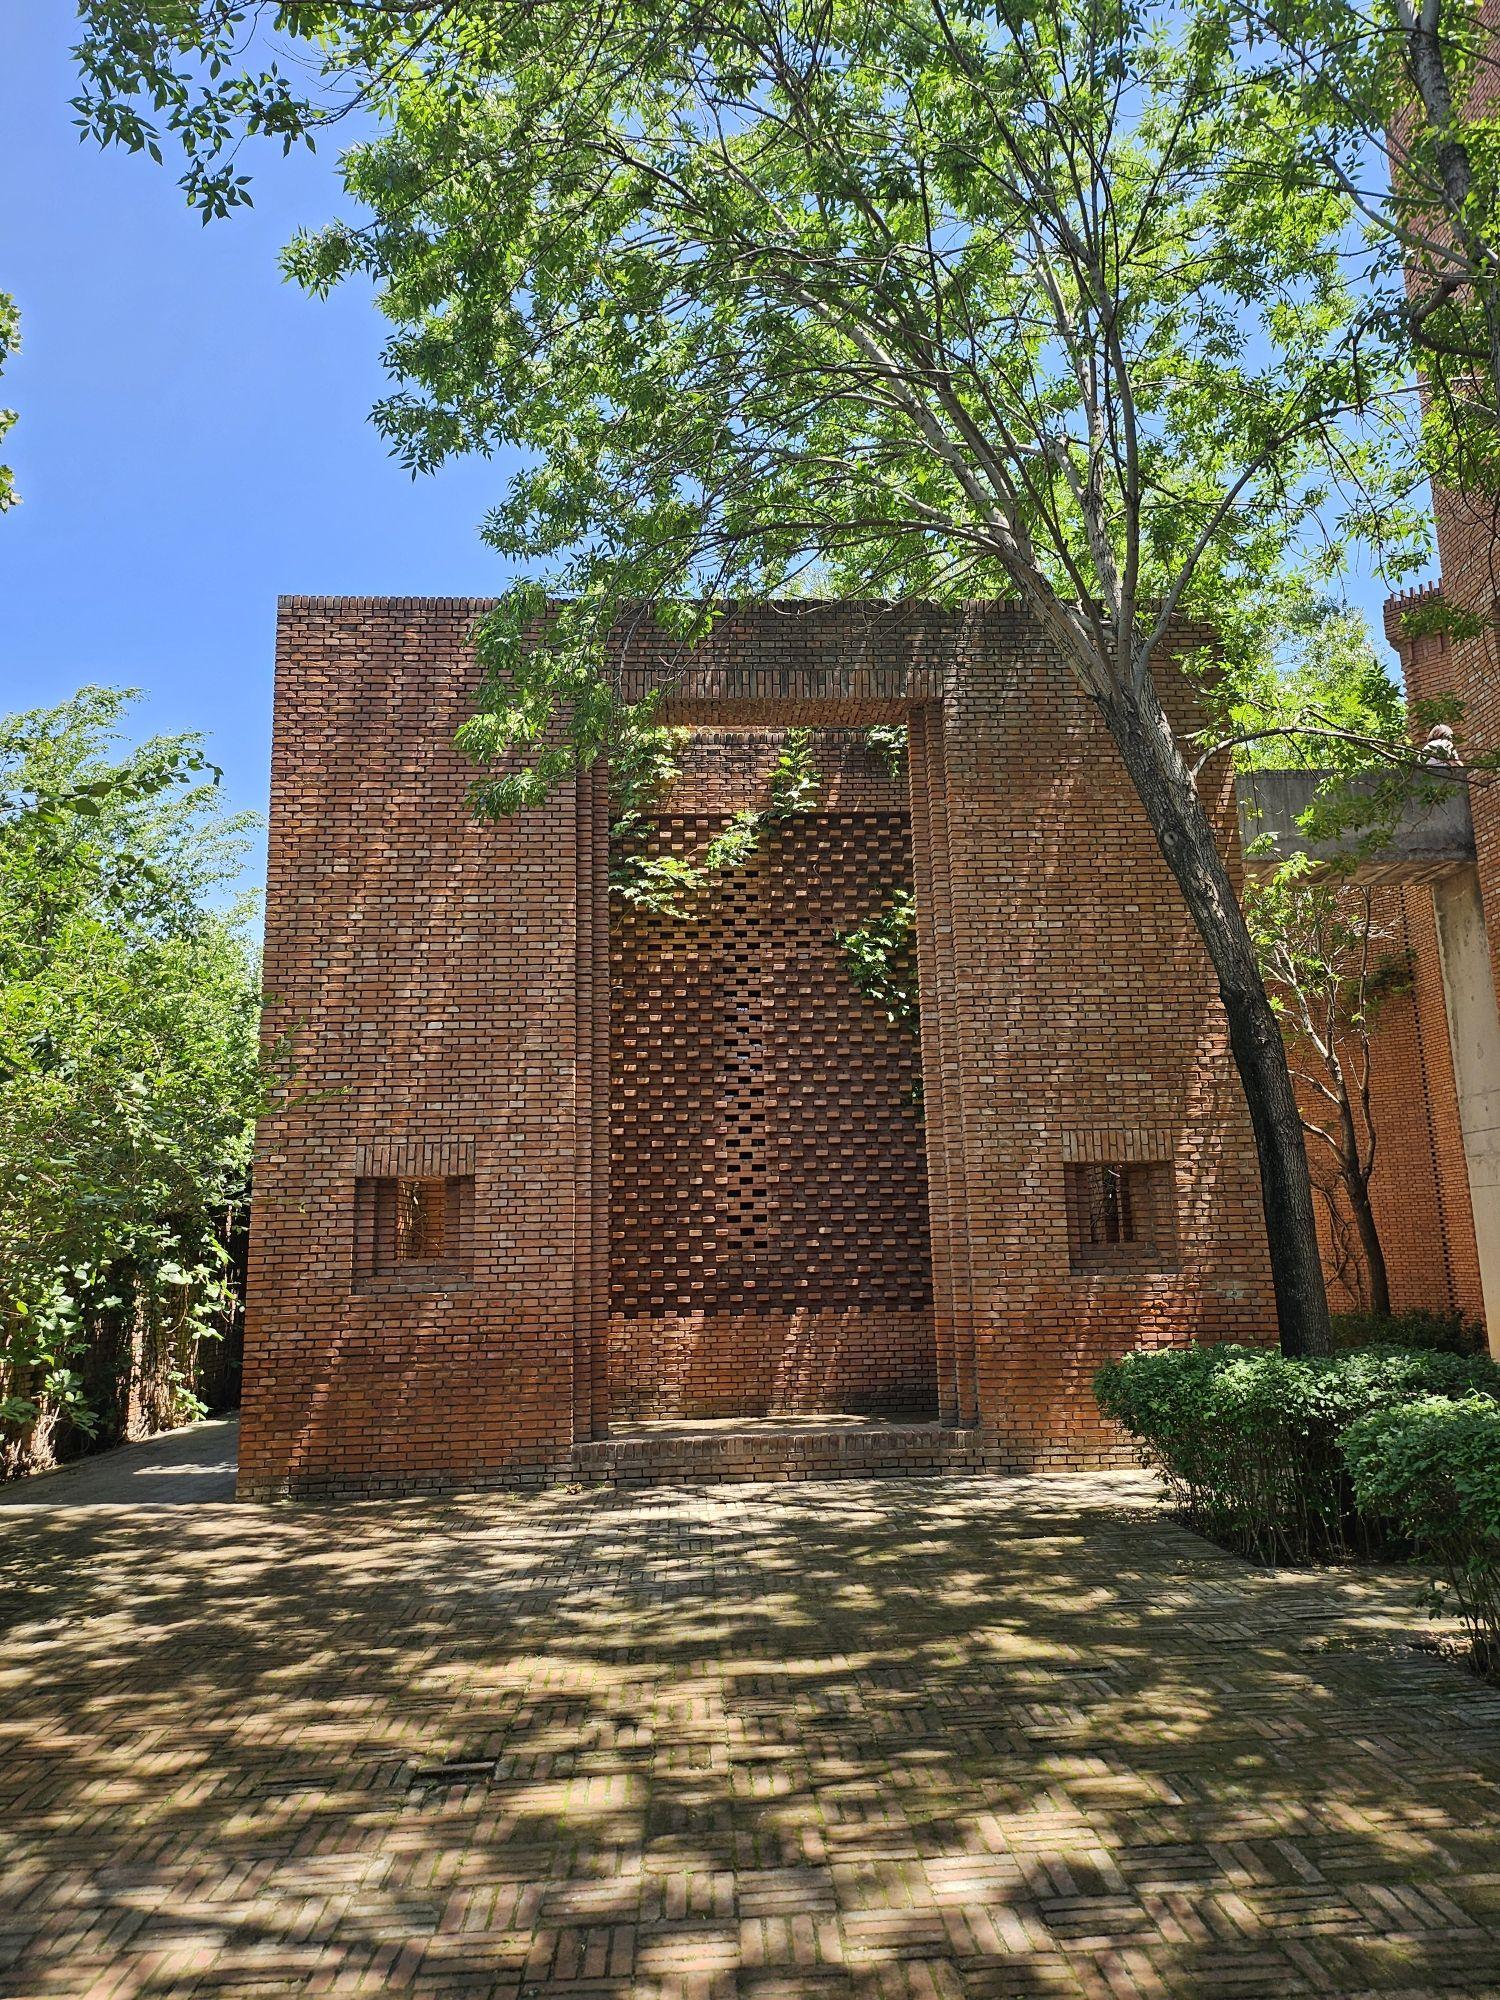
地标名称：红砖美术馆
所在城市：北京市·朝阳区